Blind (Hercules and Love Affair song)

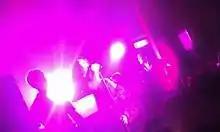
Anohni performing "Blind" as a part of the Hercules and Love Affair collective during the 2012 Meltdown Festival at London's Southbank Centre.

"Blind (Serge Santiago Version)" appeared on the mix album "FabricLive.41" by Simian Mobile Disco.